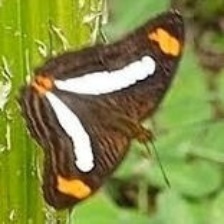
Species: Iphiclus sister